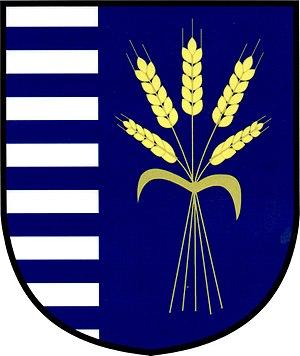
Velká Dobrá est une commune du district de Kladno, dans la région de Bohême-Centrale, en Tchéquie. Sa population s'élevait à 1 794 habitants en 2020.